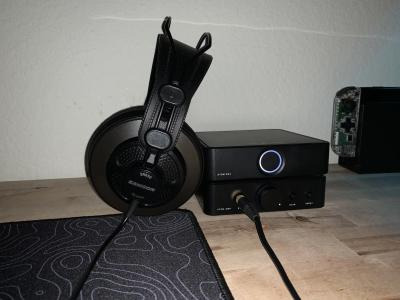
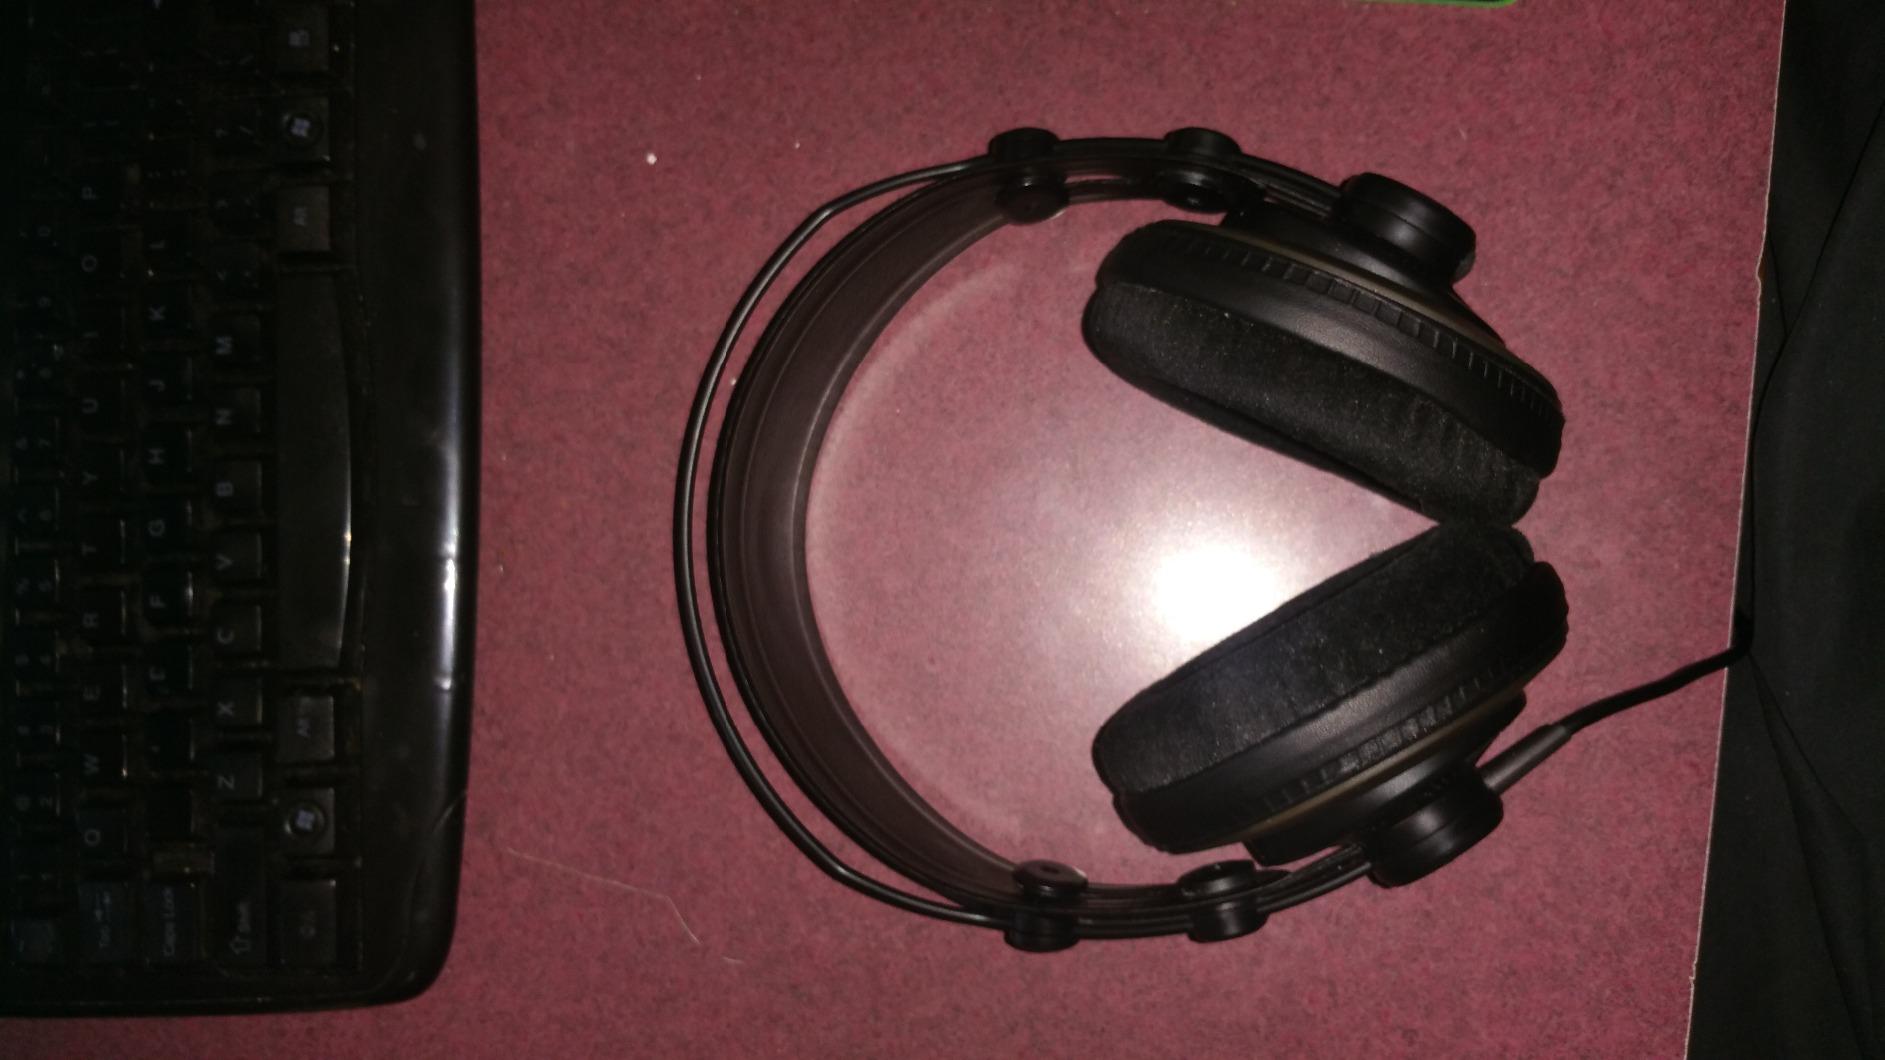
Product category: headphones
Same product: yes